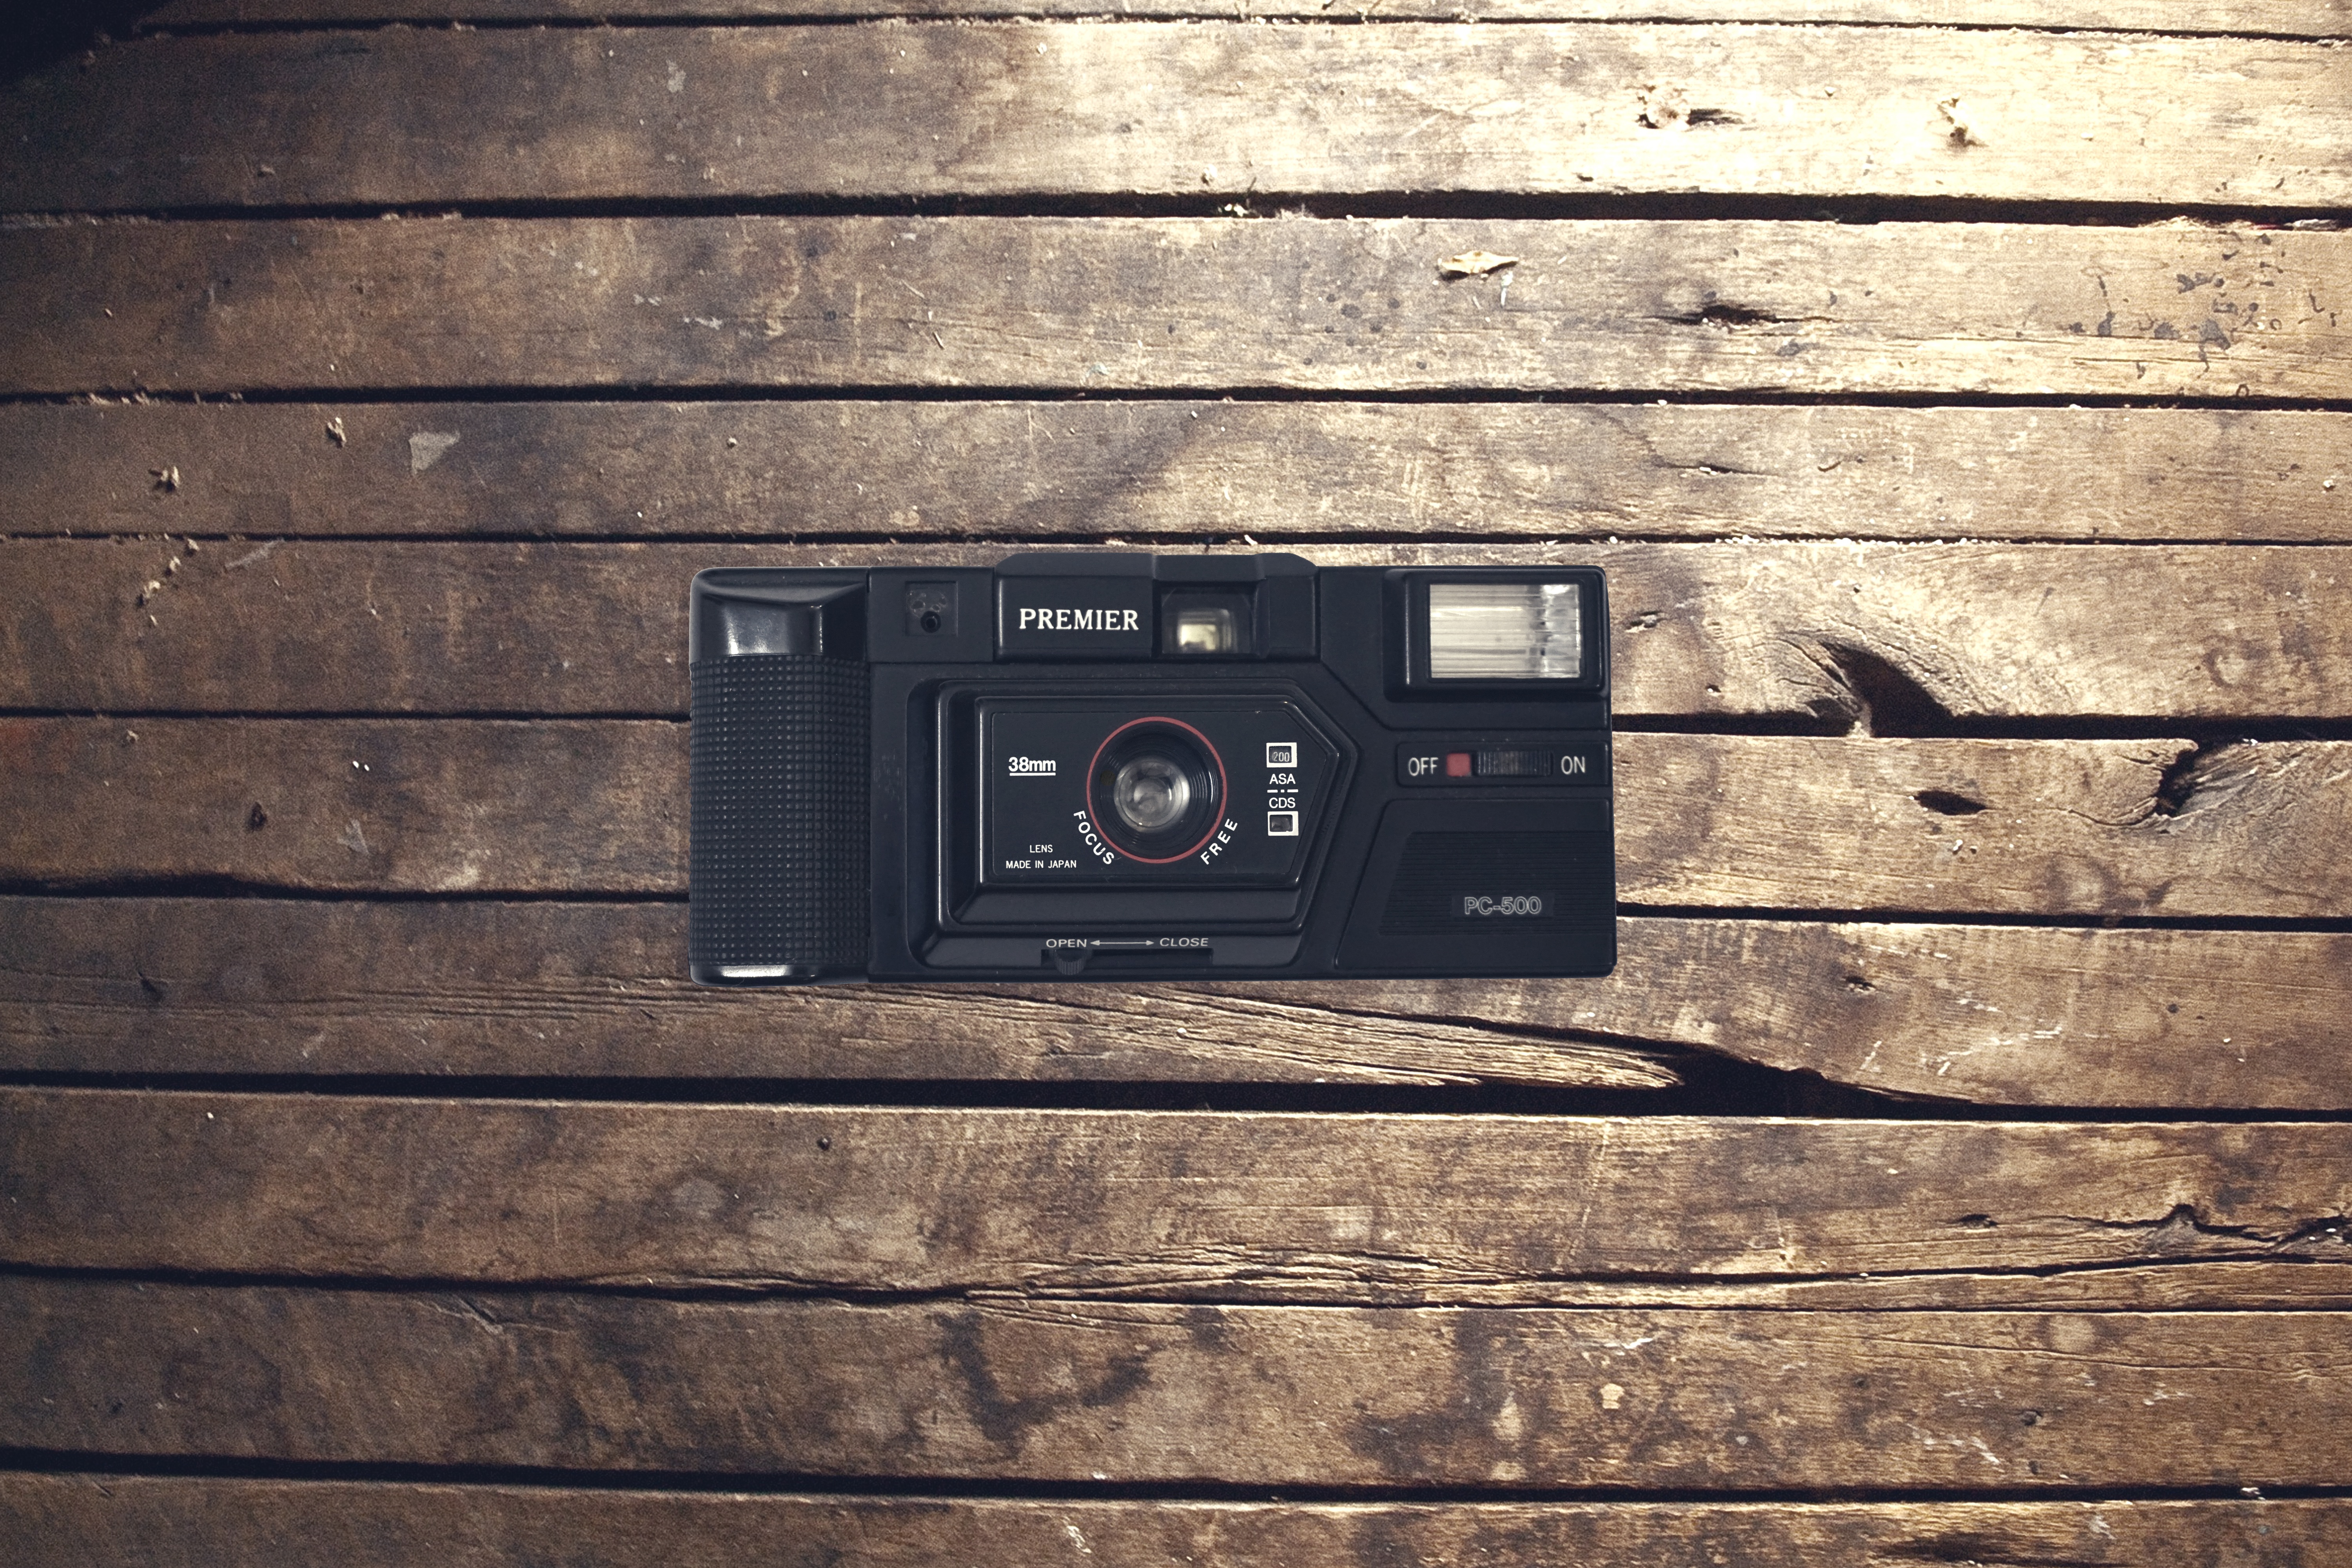
work, working, nature, wood, technology, camera, photography, vintage, retro, old, photo, phone, black, electronics, 35mm, wooden, classic, traditional, 1950s, metallic, rarity, 1960s, stereophonic sound